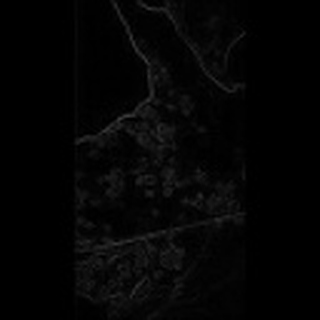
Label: cotton_bacterial_blight